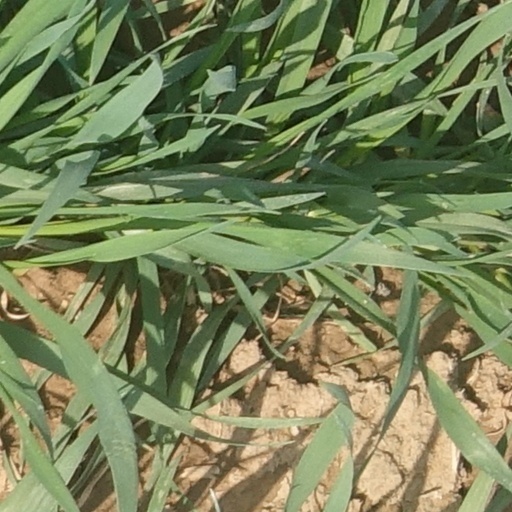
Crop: wheat